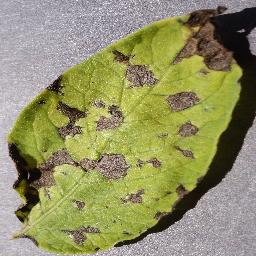
Label: Potato___Early_blight